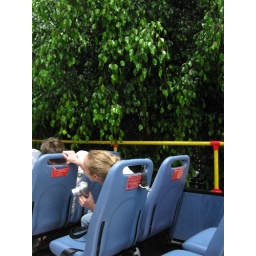
we had to duck on top of the double-decker bus as tree branches were brushing against us